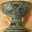
Label: cup